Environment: real
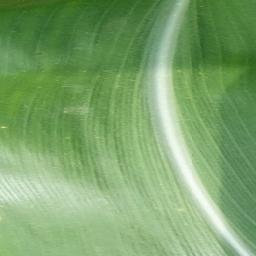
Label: healthy